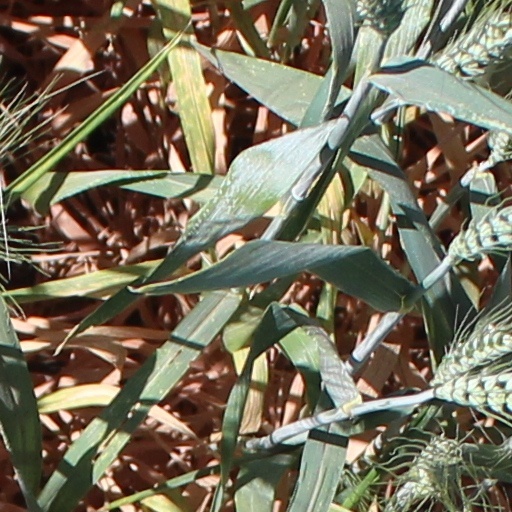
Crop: wheat